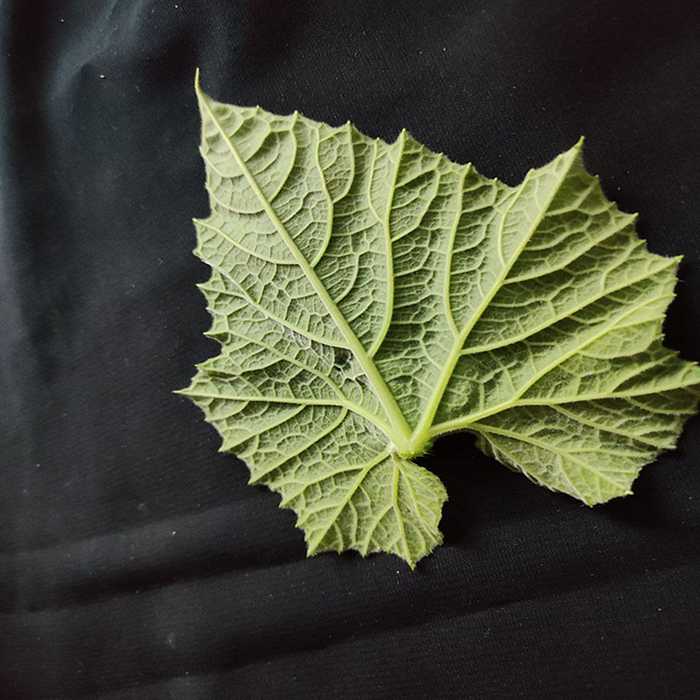
Plant: Bottle gourd
Label: Fresh leaf